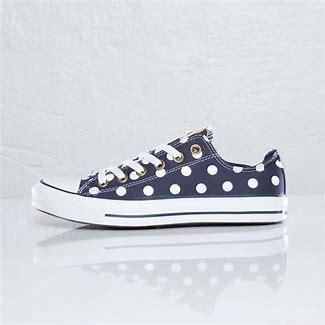
Brand: Converse
Model: All Star Ox